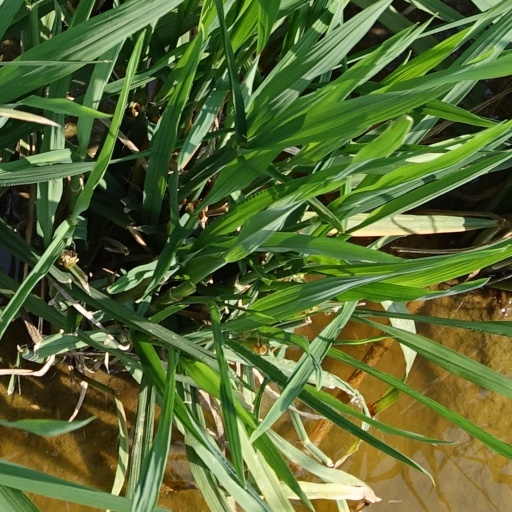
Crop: rice